Sascha Riether

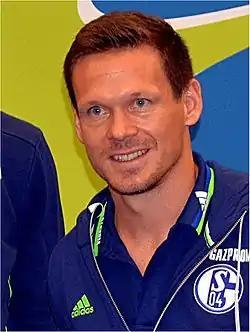
Riether pictured during his time at Schalke 04 in 2016.

It was confirmed on 8 July 2011 that Riether was transferred to Bundesliga rivals 1. FC Köln for €2.8 million.